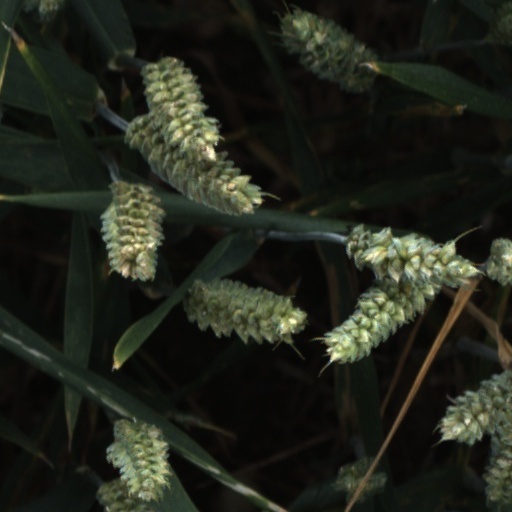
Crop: wheat